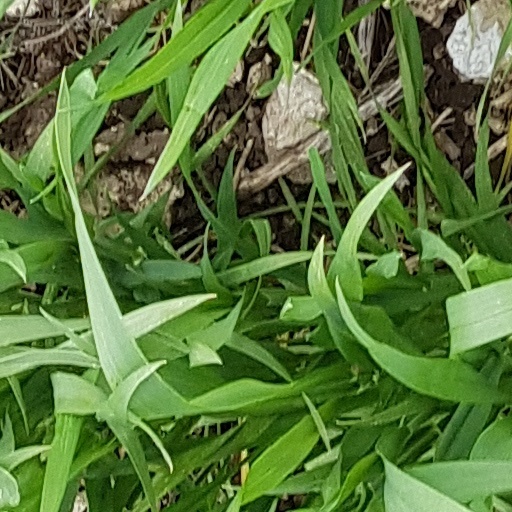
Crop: wheat